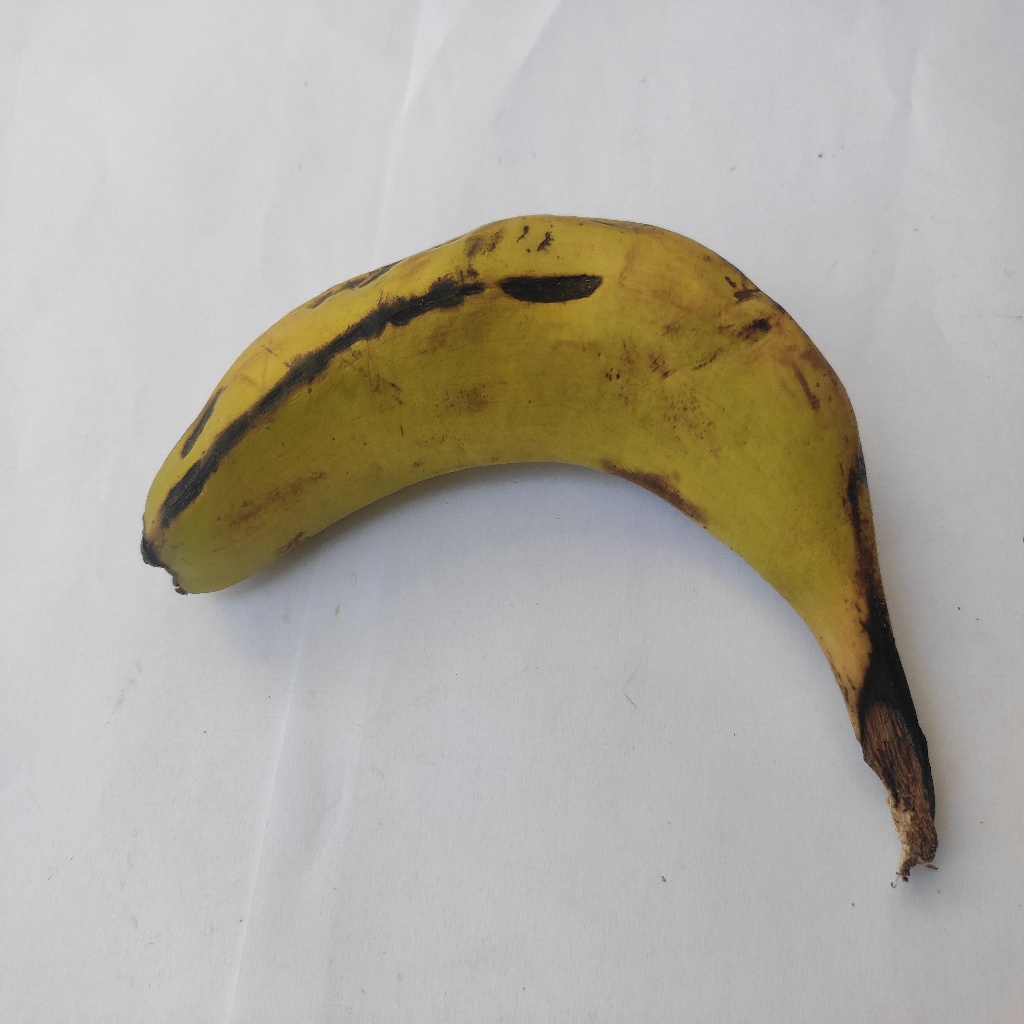
Crop: banana
Quality class: Class_A